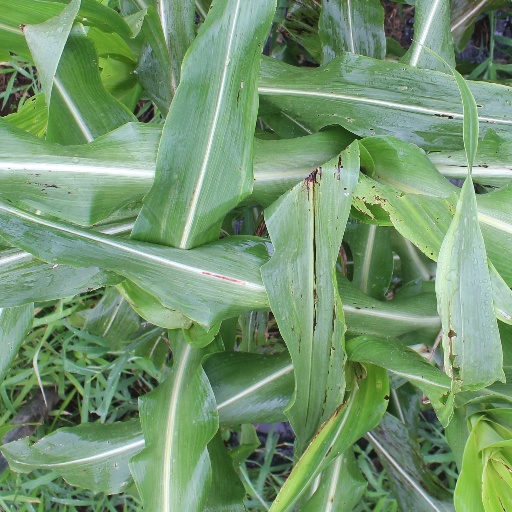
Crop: sorghum